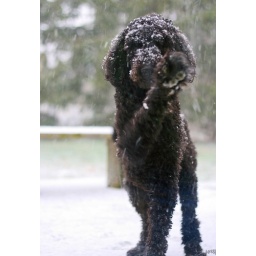
she actually knocks on the window when she wants back in the house